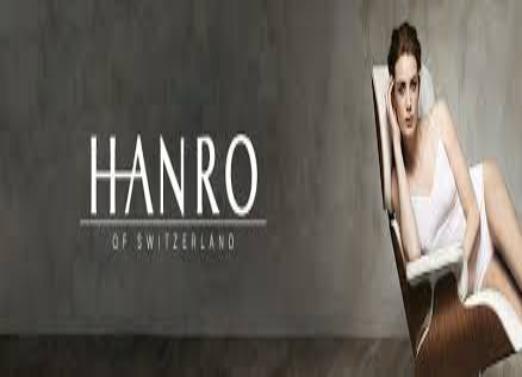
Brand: Hanro
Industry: Clothes